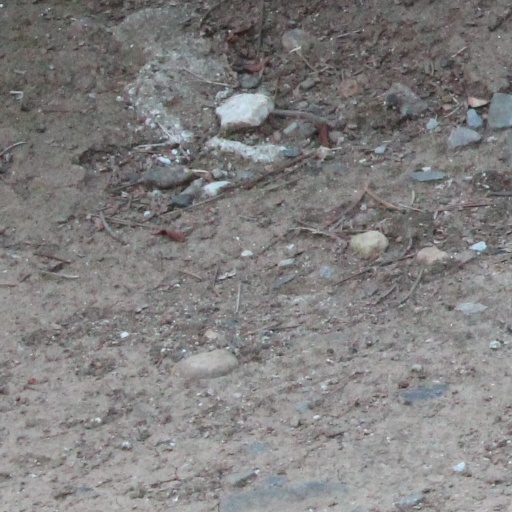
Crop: rice